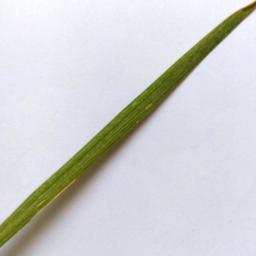
Label: Rice___Leaf_Blast